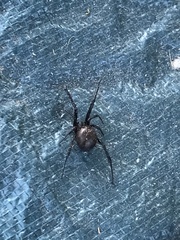
Species: Lactrodectus_hesperus